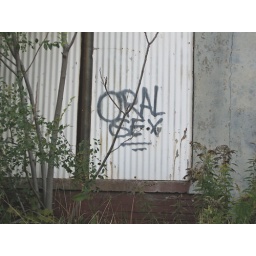
Part of the old Packard plant complex, Detroit. Its walls are full of messages scrawled by its many (unofficial) visitors.